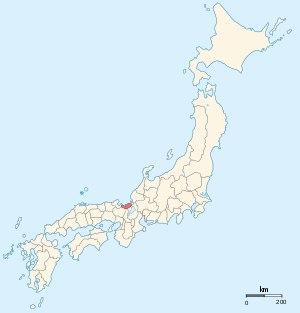
Wakasa est une ancienne province du Japon qui se trouvait dans une région qui est aujourd'hui la partie ouest de la préfecture de Fukui. La province de Wakasa était entourée par les provinces d'Echizen, Omi, Tamba, Tango et Yamashiro. La province est parfois nommée « Reinan ».